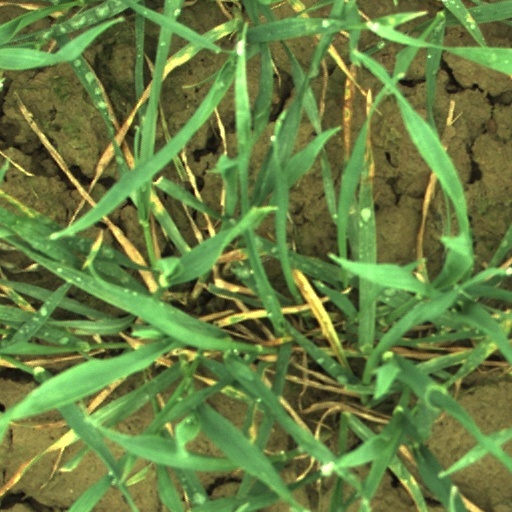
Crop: wheat